2007 Turkish presidential election

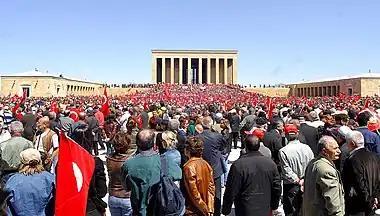
Turkish demonstrators in the large square before the Anıtkabir

A second rally was organised for 29 April 2007 opposing the candidacy of Abdullah Gül from the Justice and Development Party, which has its roots in political Islam. CNN Türk put the figure of those participating in the rally in defence of secularism at 1,370,000, the largest protest of its kind in Turkish history. The rally was broadcast live across the world. The spokesman of the meeting was Türkan Saylan.